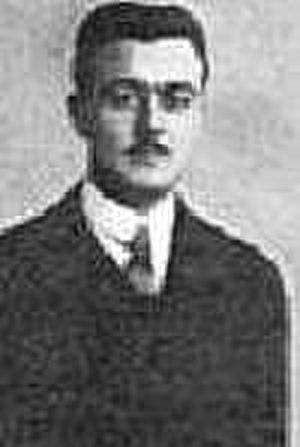
João Pinheiro Chagas était un journaliste et homme d'État portugais. Il est né au Brésil, de parents portugais qui revinrent peu après au Portugal. Il a été rédacteur dans les journaux « O Primeiro de Janeiro », « Correio do Norte », « O Tempo » et « O Dia ». Après être devenu un républicain, il a également fondé la « República Portuguesa » et a été le directeur de « O País ».